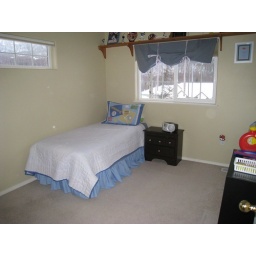
Upstairs bedroom 2 - Vaulted ceilings, Lots of room, wall to wall shelf above window stays.